Lince Dorado

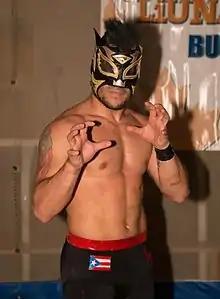
Dorado in 2016

José Rafael Cordero (born May 11, 1987), better known by the ring name Lince Dorado (Spanish for Golden Lynx), is an American professional wrestler. He is signed to WWE as a wrestler and a trainer at the WWE Performance Center.